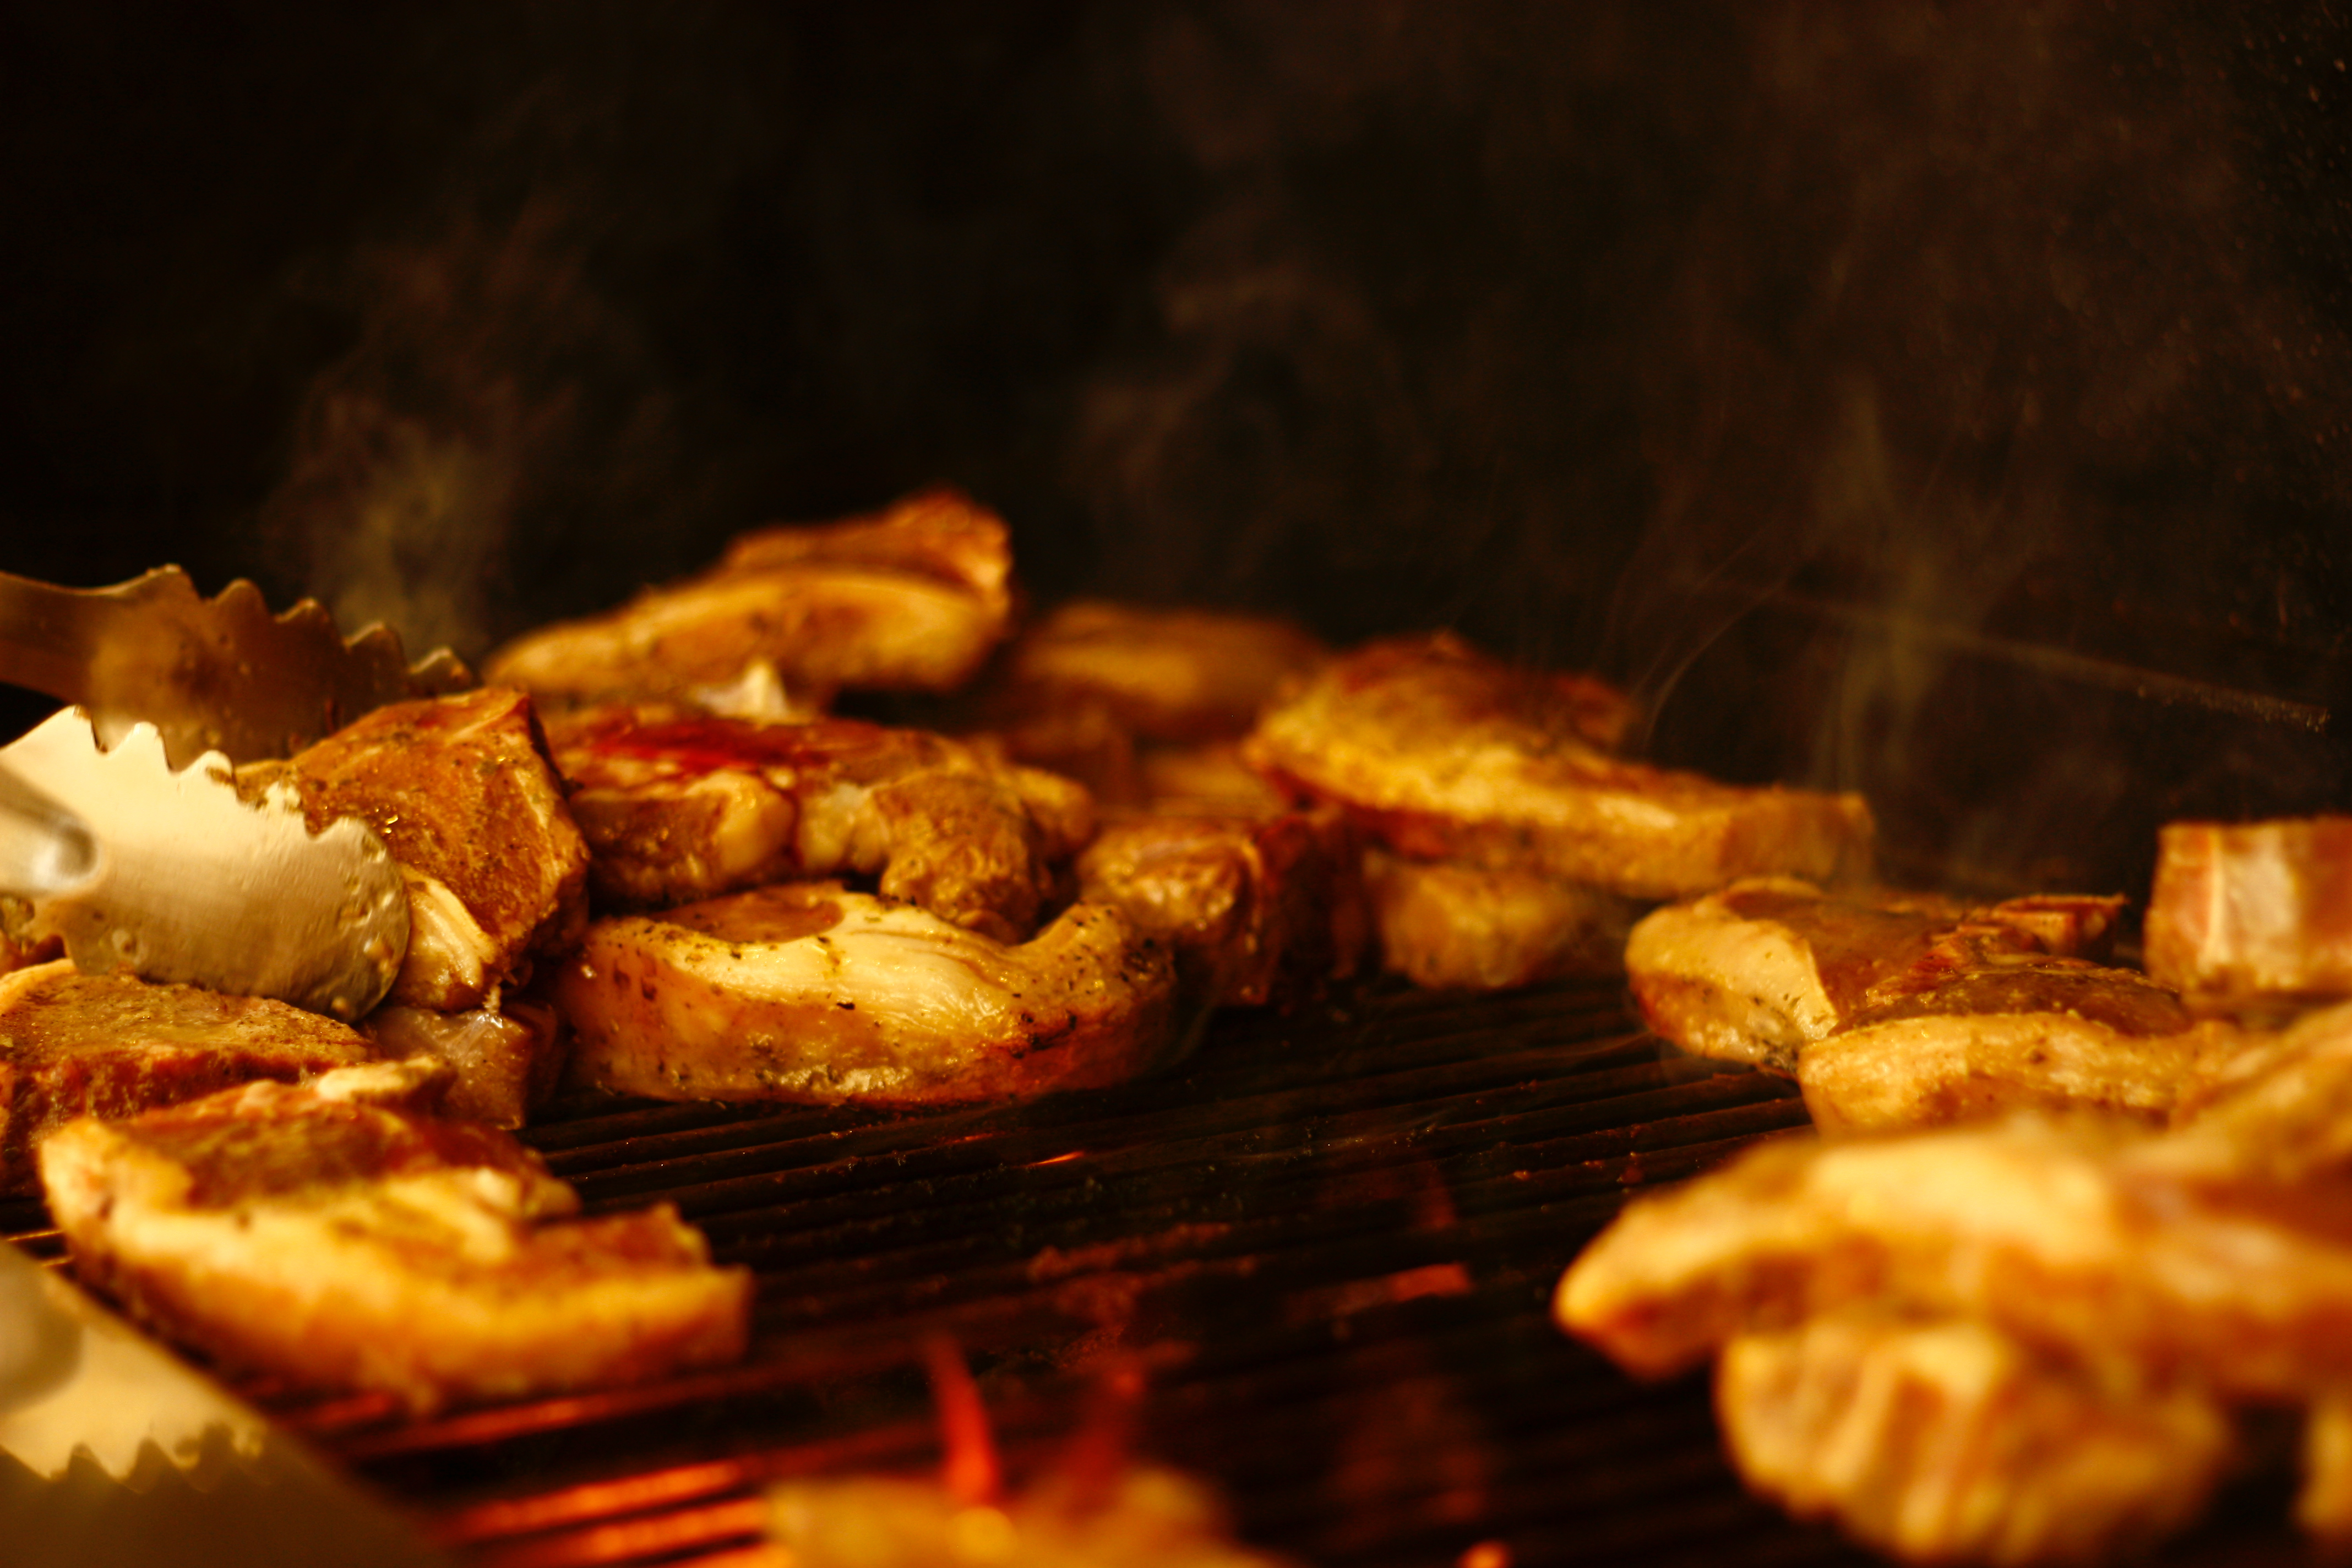
dish, meal, food, cooking, baking, meat, barbecue, cuisine, roasting, junk food, grilling, snack food, human action, fried food